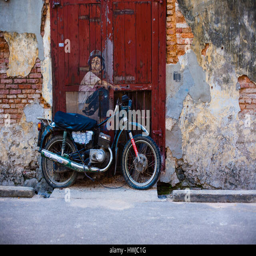
graffiti with happy children , bike on the wall